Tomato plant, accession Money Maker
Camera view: bottom (45 deg); turntable rotation: 150 degrees
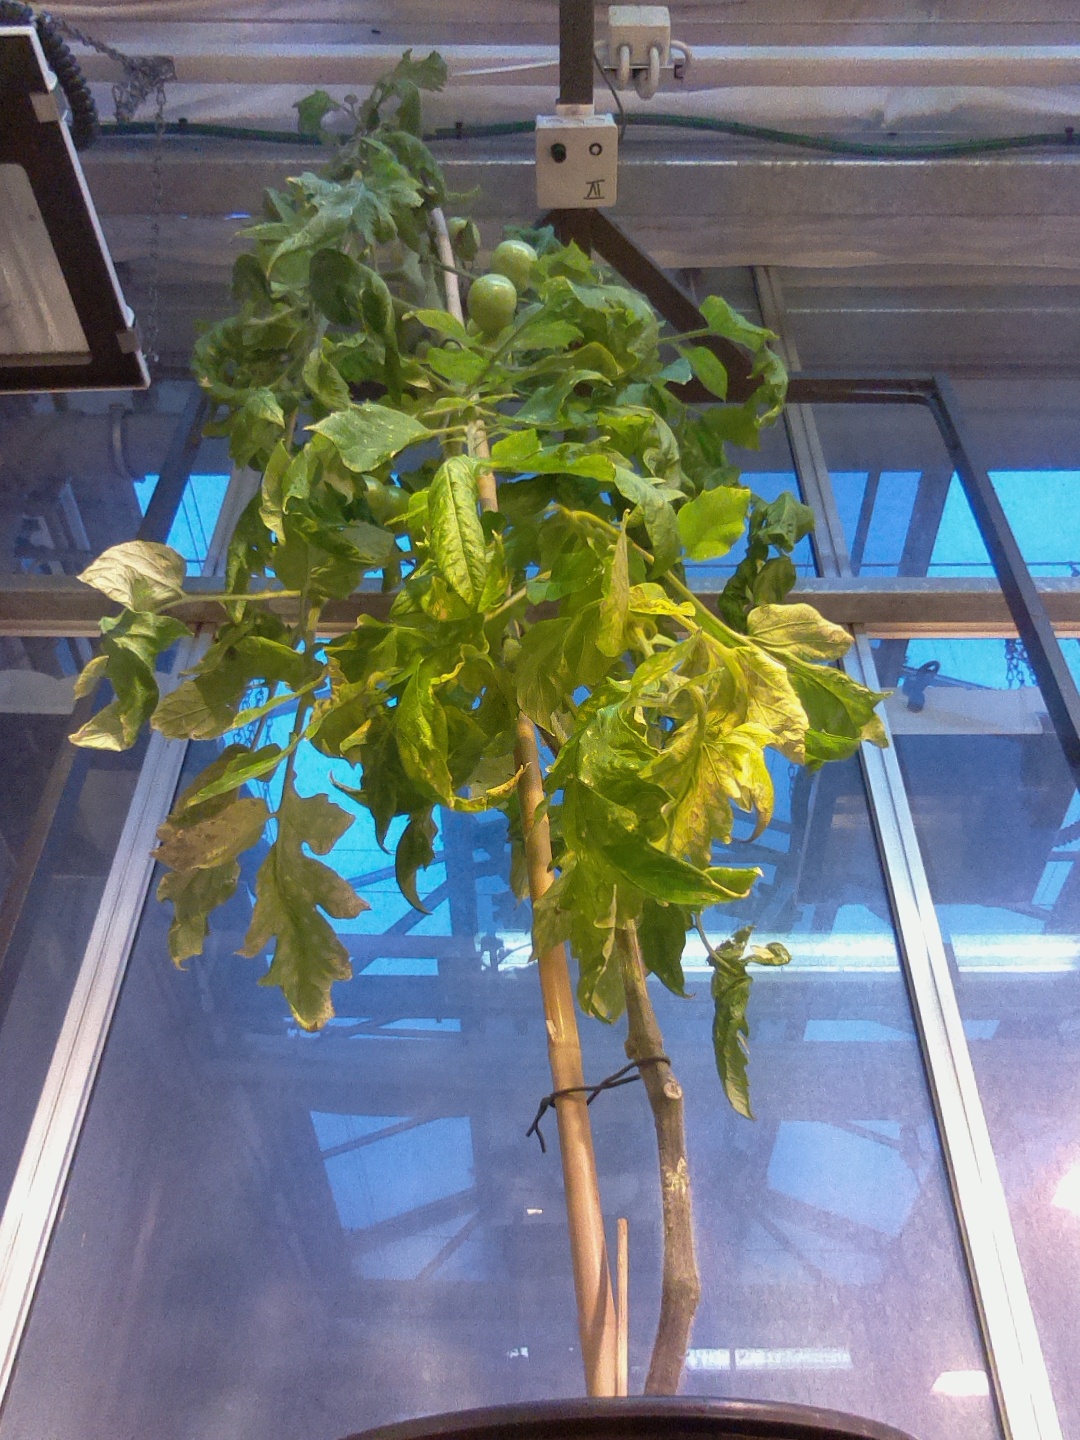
BBCH growth stage 78: 80% -90% of final fruit size